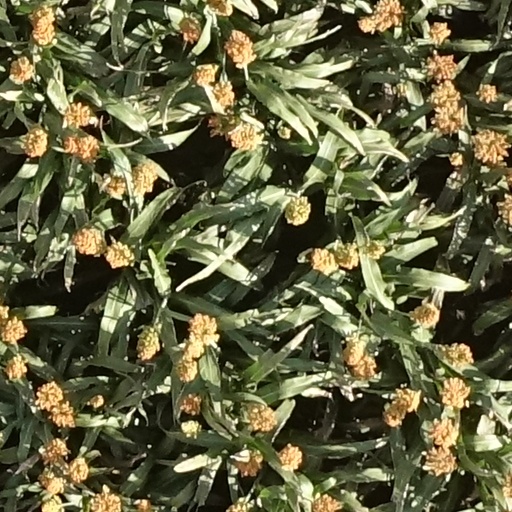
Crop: sorghum